Jenůfa

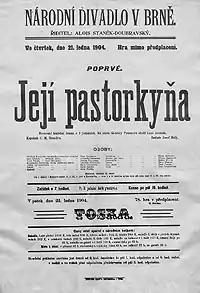
Poster for the premiere, 1904

Její pastorkyňa ("Her Stepdaughter"; commonly known as Jenůfa ) is an opera in three acts by Leoš Janáček to a Czech libretto by the composer, based on the play "Její pastorkyňa" by Gabriela Preissová. It was first performed at the National Theatre, Brno on 21 January 1904. Composed between 1896 and 1902, it is among the first operas written in prose.